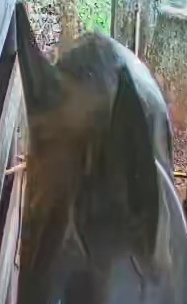
Face region: ears (position_of_ears)
Pain indicator: not_present